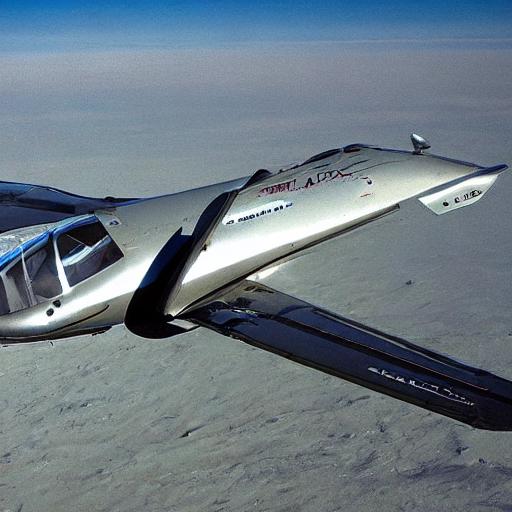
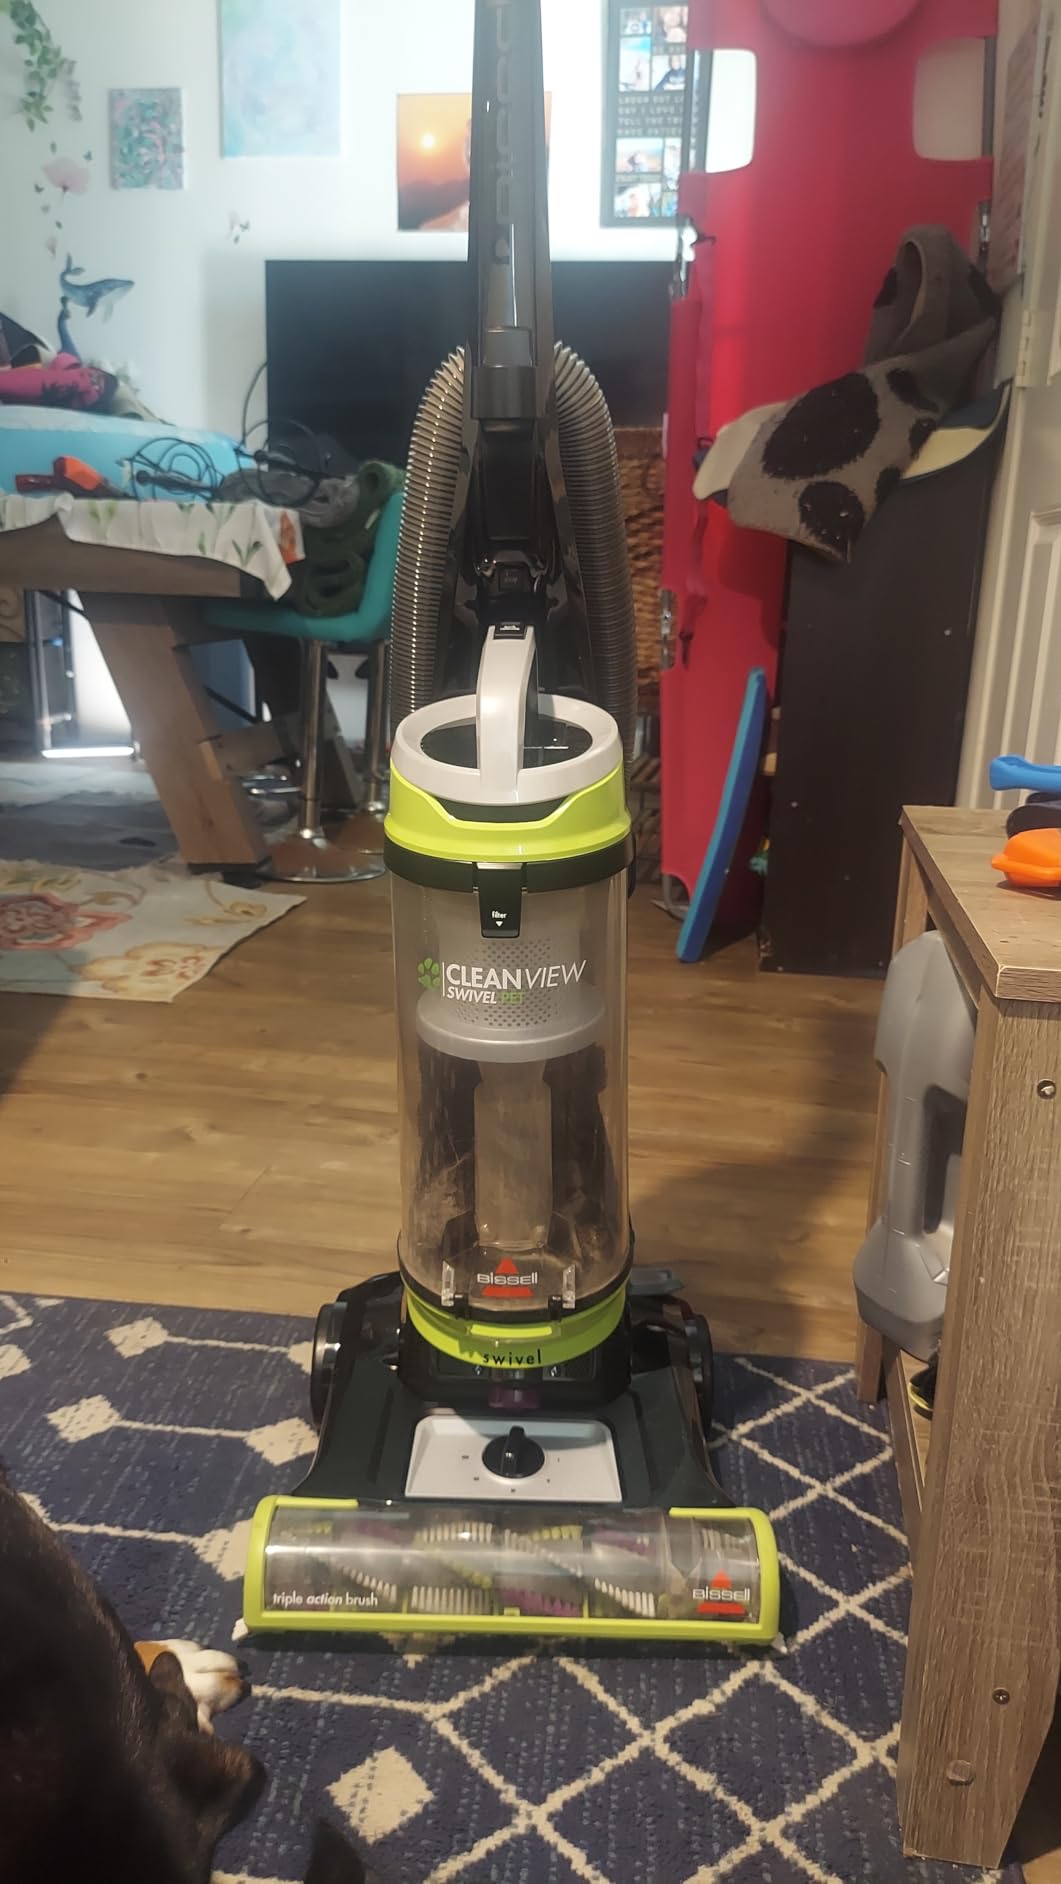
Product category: items_vacuum
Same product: no